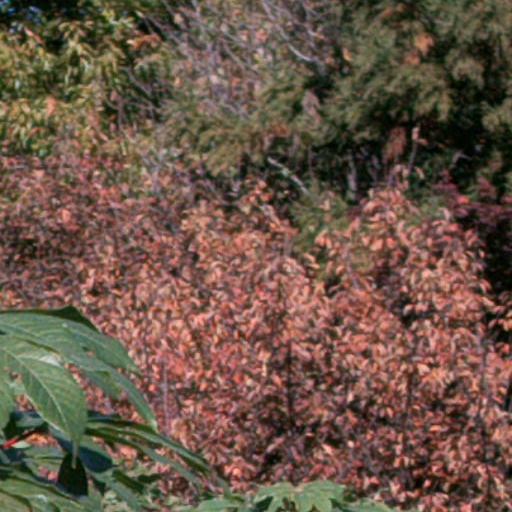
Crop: cassava